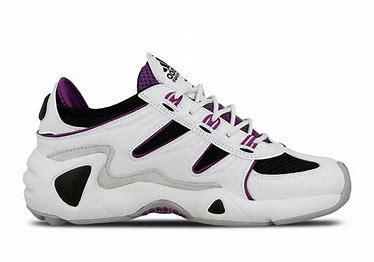
Brand: Adidas
Model: FYW S 97